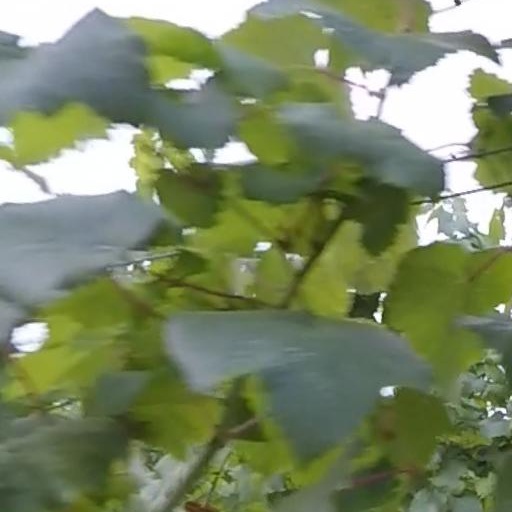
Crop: grape